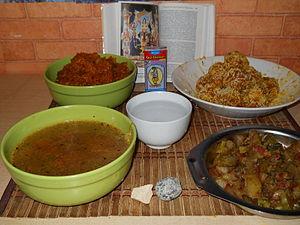
Prasāda, prasād, est un terme de l'hindouisme qui signifie splendeur ou sérénité, mais aussi grâce, faveur. En fait ce terme a un double sens. Le Prasad est une offrande ou nourriture présentée à une divinité, ou à un Maître spirituel, afin qu'elle soit bénie avant d'être redistribuée aux fidèles, et à la suite d'un office religieux, une puja. Cependant le terme prasad désigne aussi la grâce divine qui libère le croyant du samsara et lui donne la libération ou moksha.